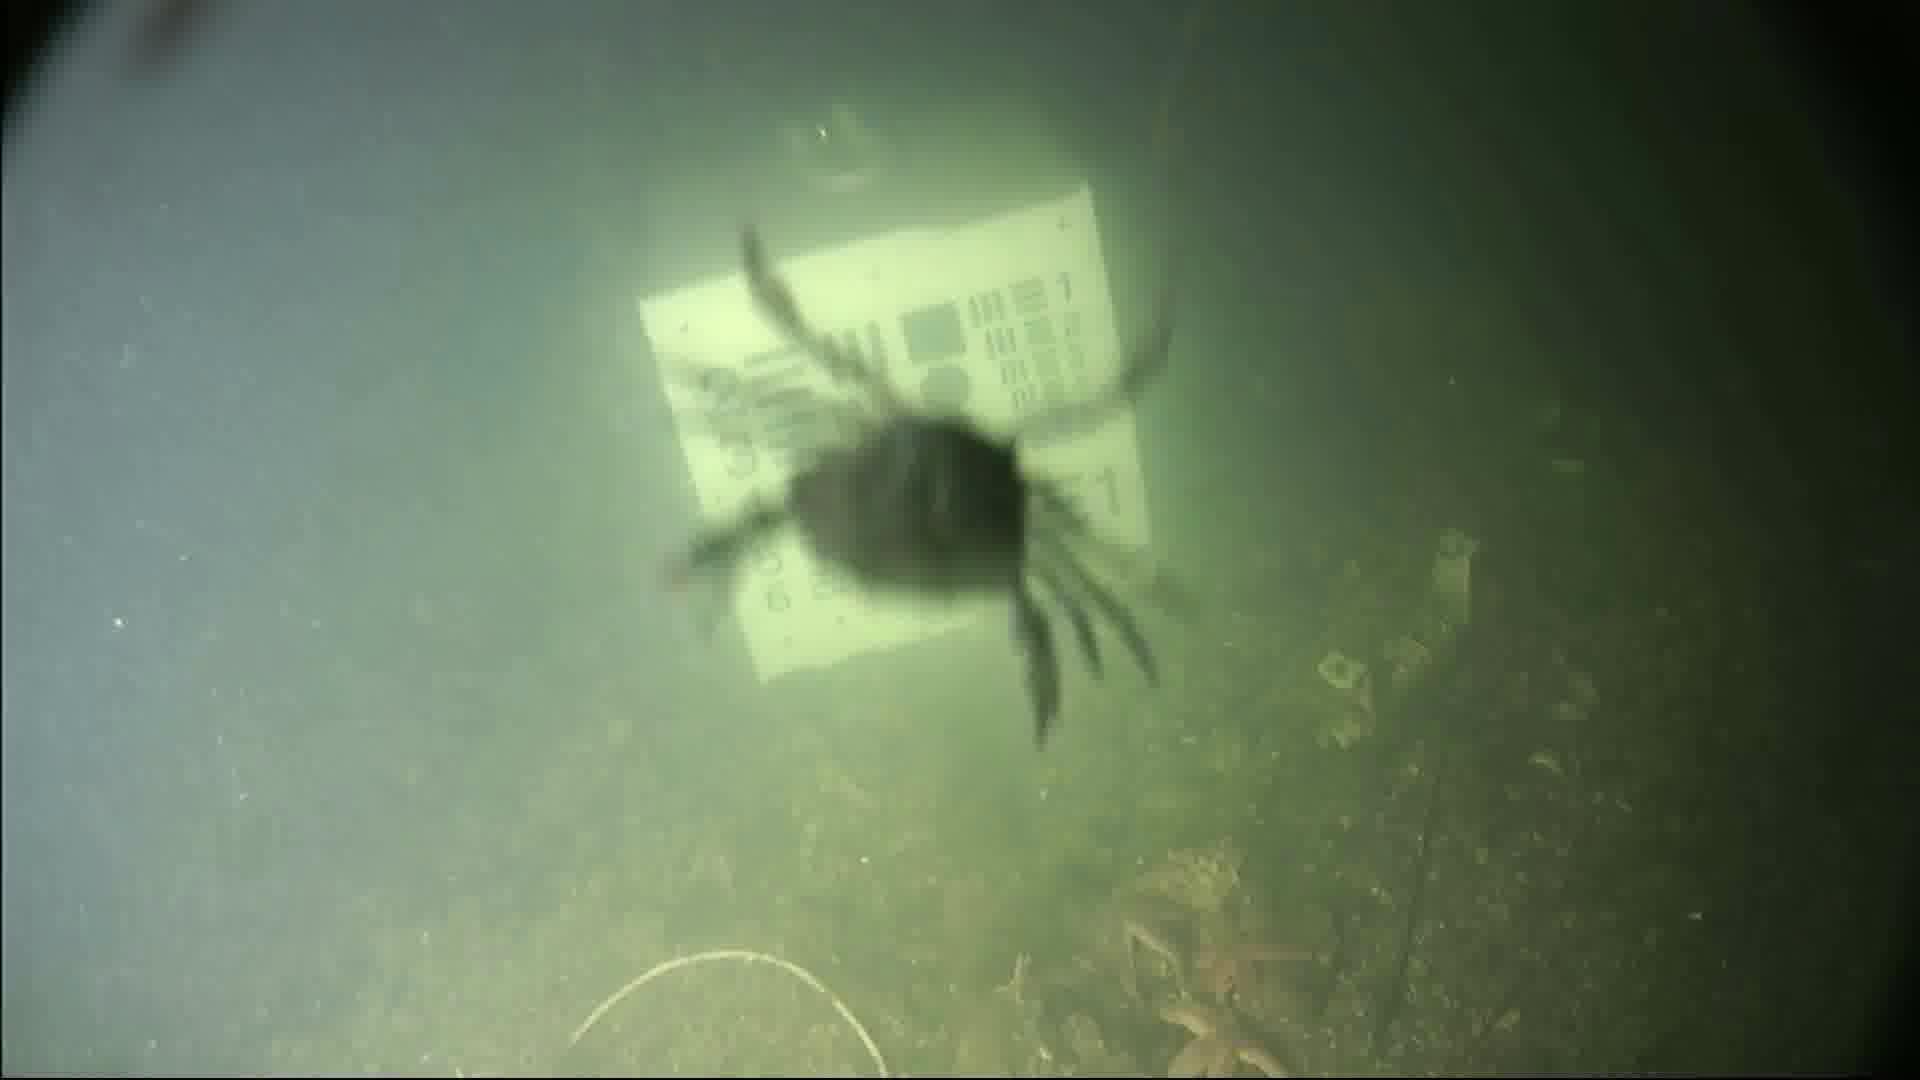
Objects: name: starfish
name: crab